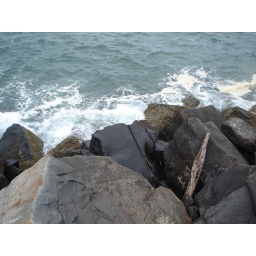
The rocks; there were also Sea lions in the water at least 5 it was awesome!